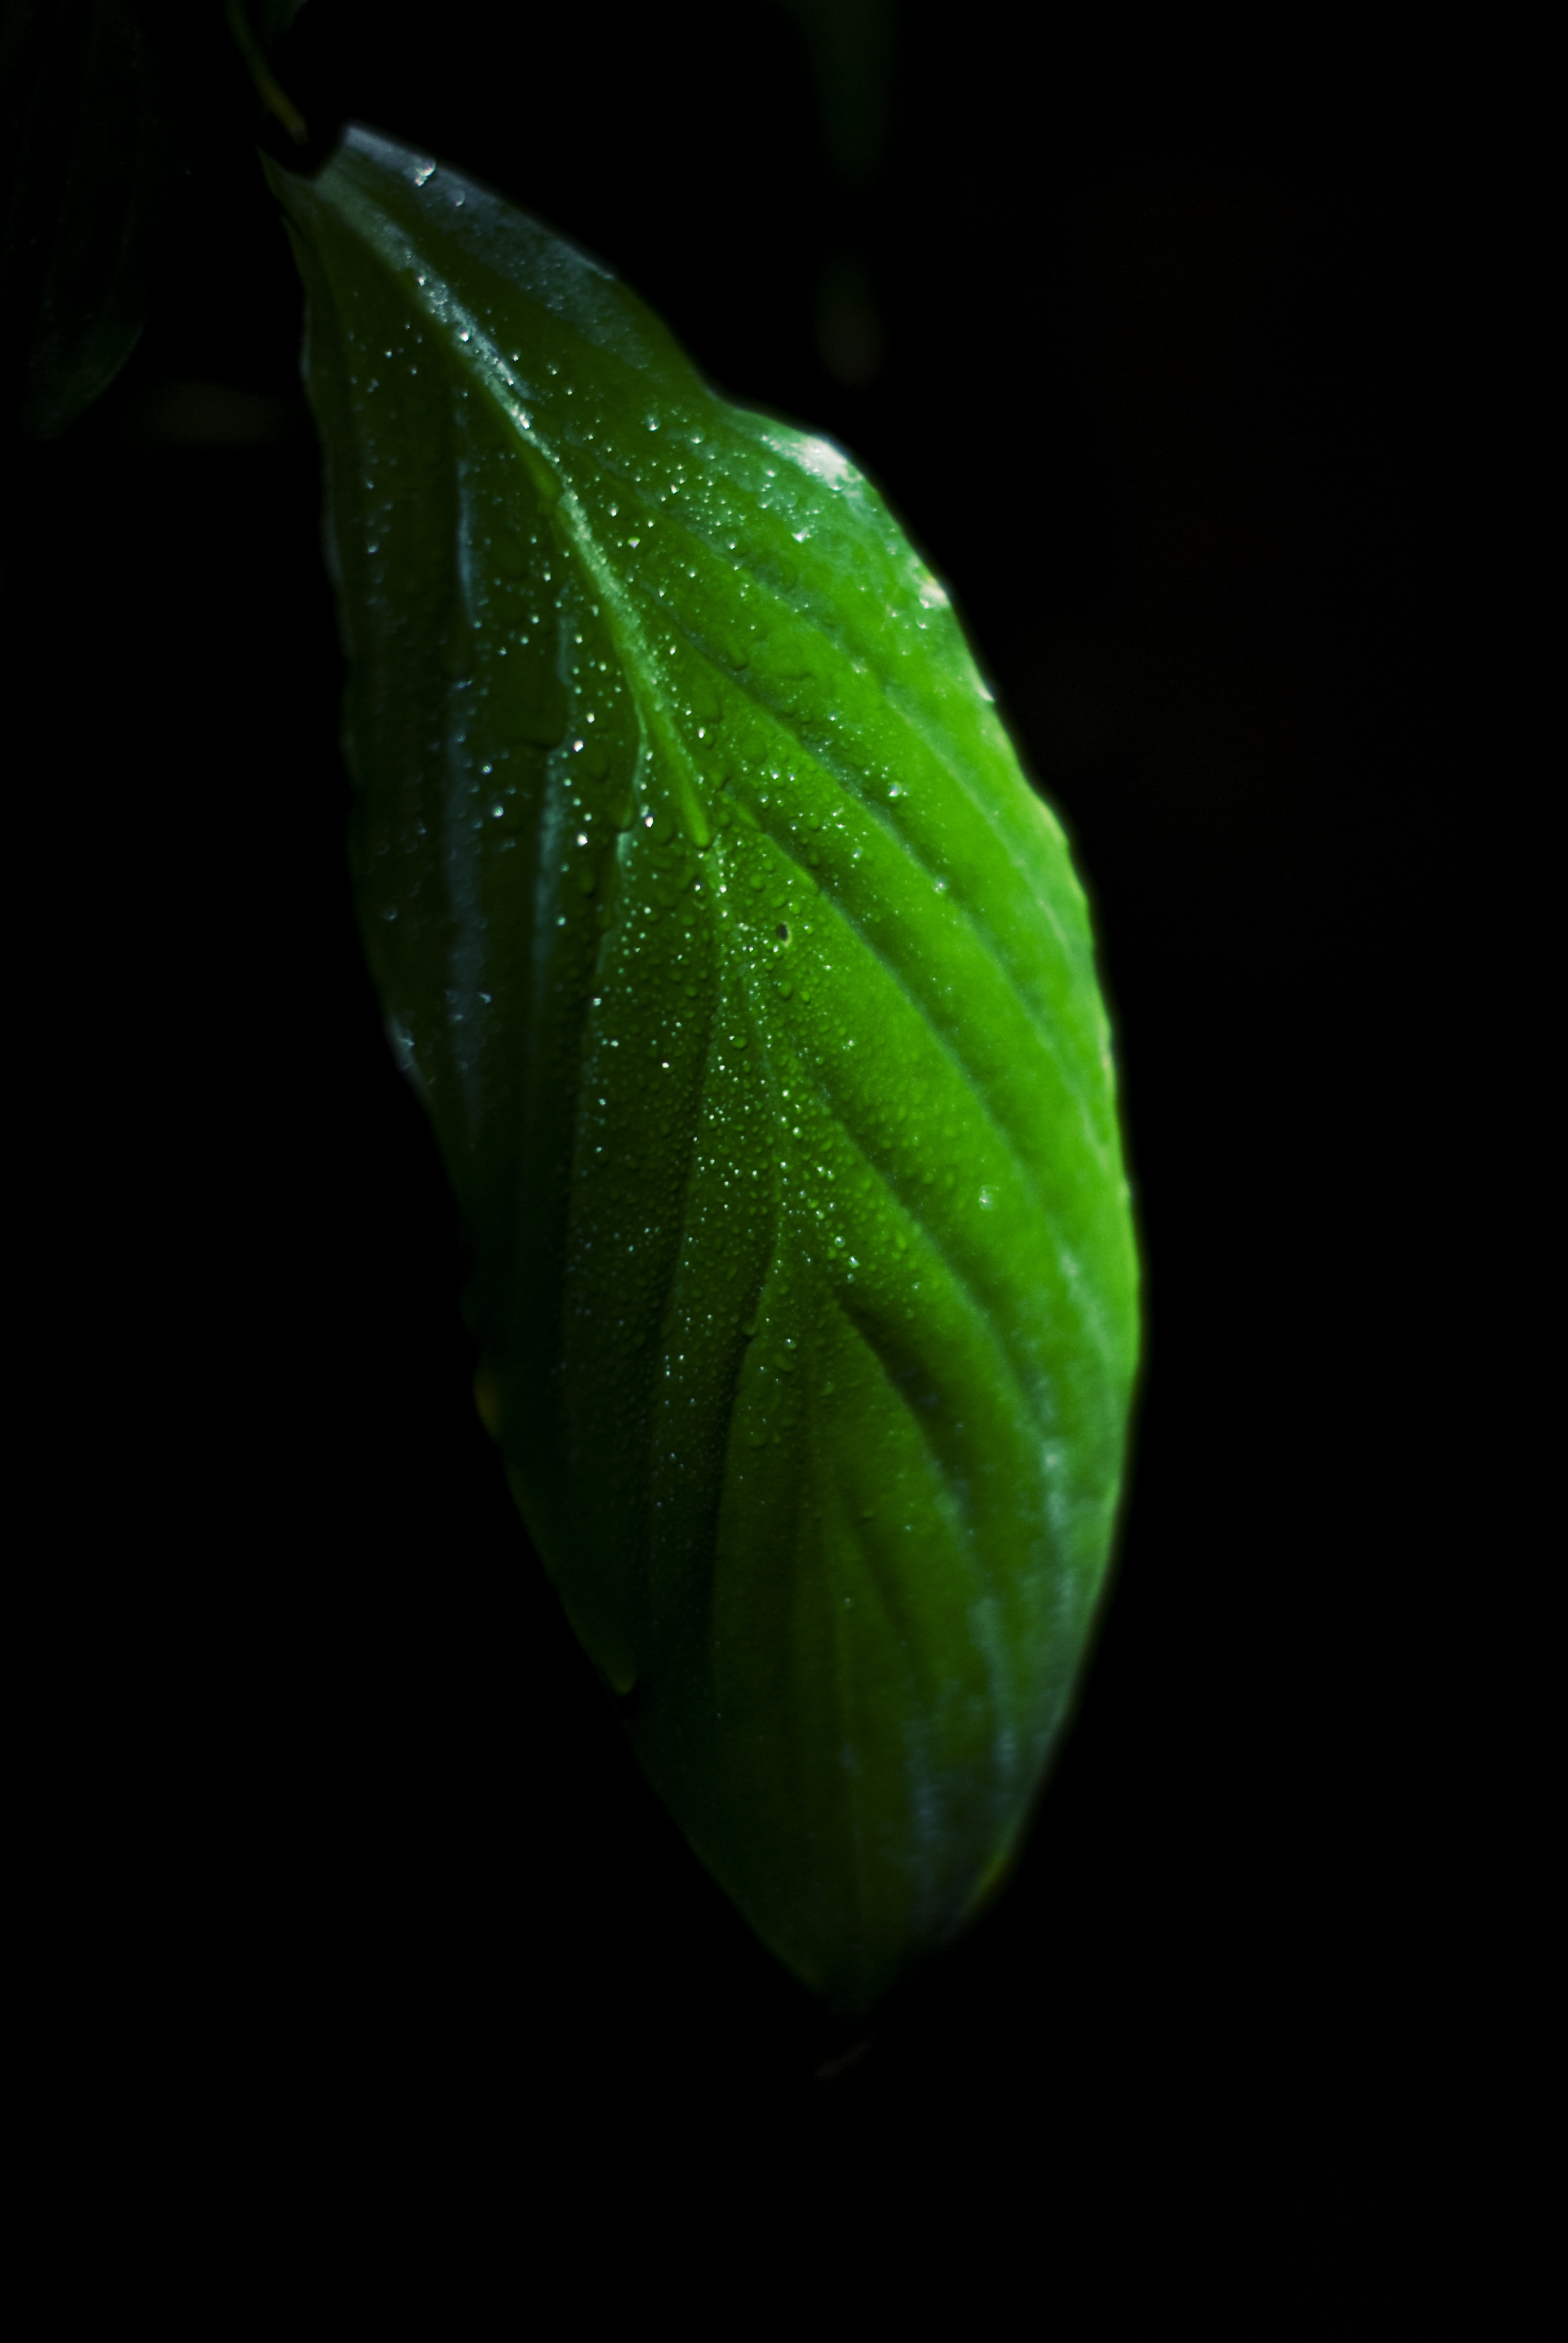
nature, plant, photography, leaf, flower, environment, green, macro, natural, fresh, botany, flora, close up, macro photography, plant stem, land plant